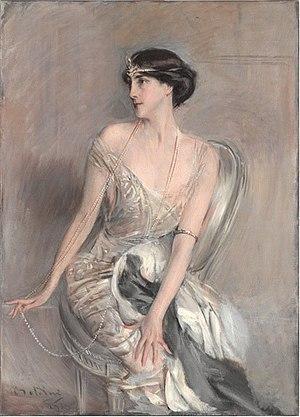
Robert Cami, né le 1ᵉʳ janvier 1900 à Bordeaux et mort le 12 janvier 1975 à Paris, est un dessinateur, graveur, graveur de médailles et de timbres français. Quoique rarement dit artiste peintre, il le fut également, notamment par l'importante œuvre sur zinc qui lui valut une médaille d'or à l'Exposition universelle de 1937.
La rue Florence-Blumenthal est une rue du 16ᵉ arrondissement de Paris.
Florence Blumenthal, née Florence Meyer, est une philanthrope américaine.